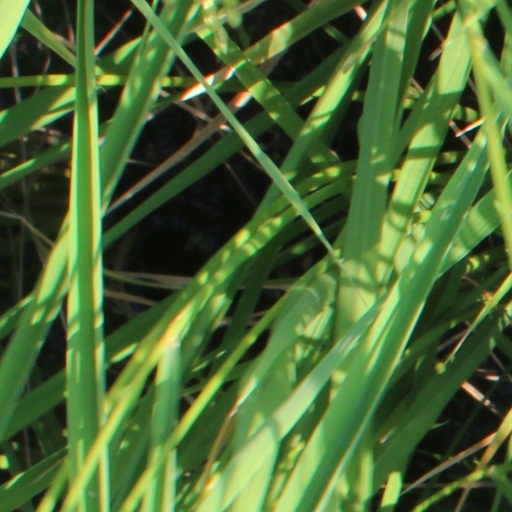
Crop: rice